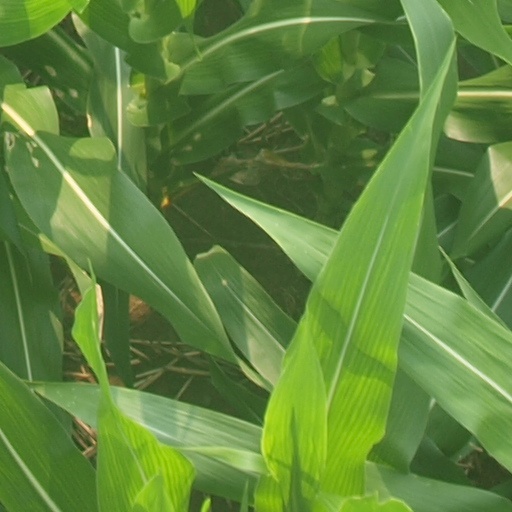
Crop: maize; corn